Military history of Nova Scotia

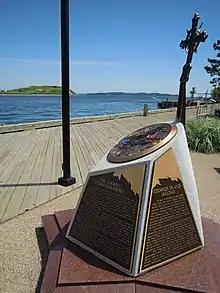
Monument to Imprisoned Acadians on Georges Island (background), Bishops Landing, Halifax

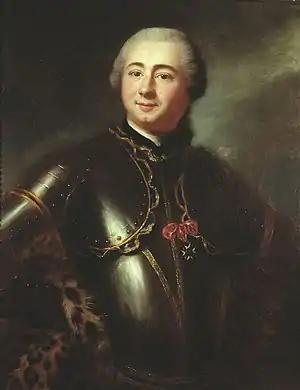
Charles Deschamps de Boishébert et de Raffetot

Despite the British takeover of the capital at the Siege of Port Royal in 1710, Nova Scotia remained primarily occupied by Catholic Acadians and Mi'kmaq. To prevent the establishment of Protestant settlements in the region, Mi'kmaq raided the early British settlements of present-day Shelburne (1715) and Canso (1720). A generation later, Father Le Loutre's War began when Edward Cornwallis arrived to establish Halifax with 13 transports on June 21, 1749. After settling Halifax, the British quickly began to build other settlements. To guard against Mi'kmaq, Acadian and French attacks on the new Protestant settlements, British fortifications were erected in Halifax (Citadel Hill) (1749), Bedford (Fort Sackville) (1749), Dartmouth (1750), Lunenburg (1753) and Lawrencetown (1754). In the first year of settlement in Lunenburg, poor conditions led weary (mostly Foreign Protestant) settlers tired of resettlement to rise up in insurrection against the British in The Lunenburg Rebellion (1753), led by army captain John Hoffman, with support from Le Loutre. There were numerous Mi'kmaq and Acadian raids on these villages such as the Raid on Dartmouth (1751).